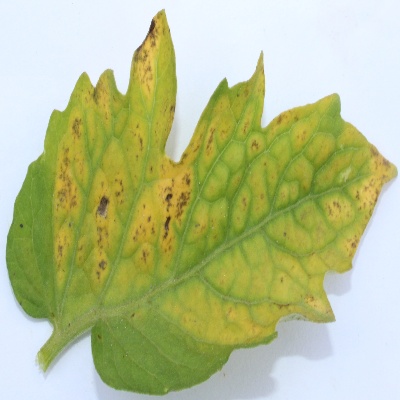
Crop: Tomato
Condition: septoria leaf spot